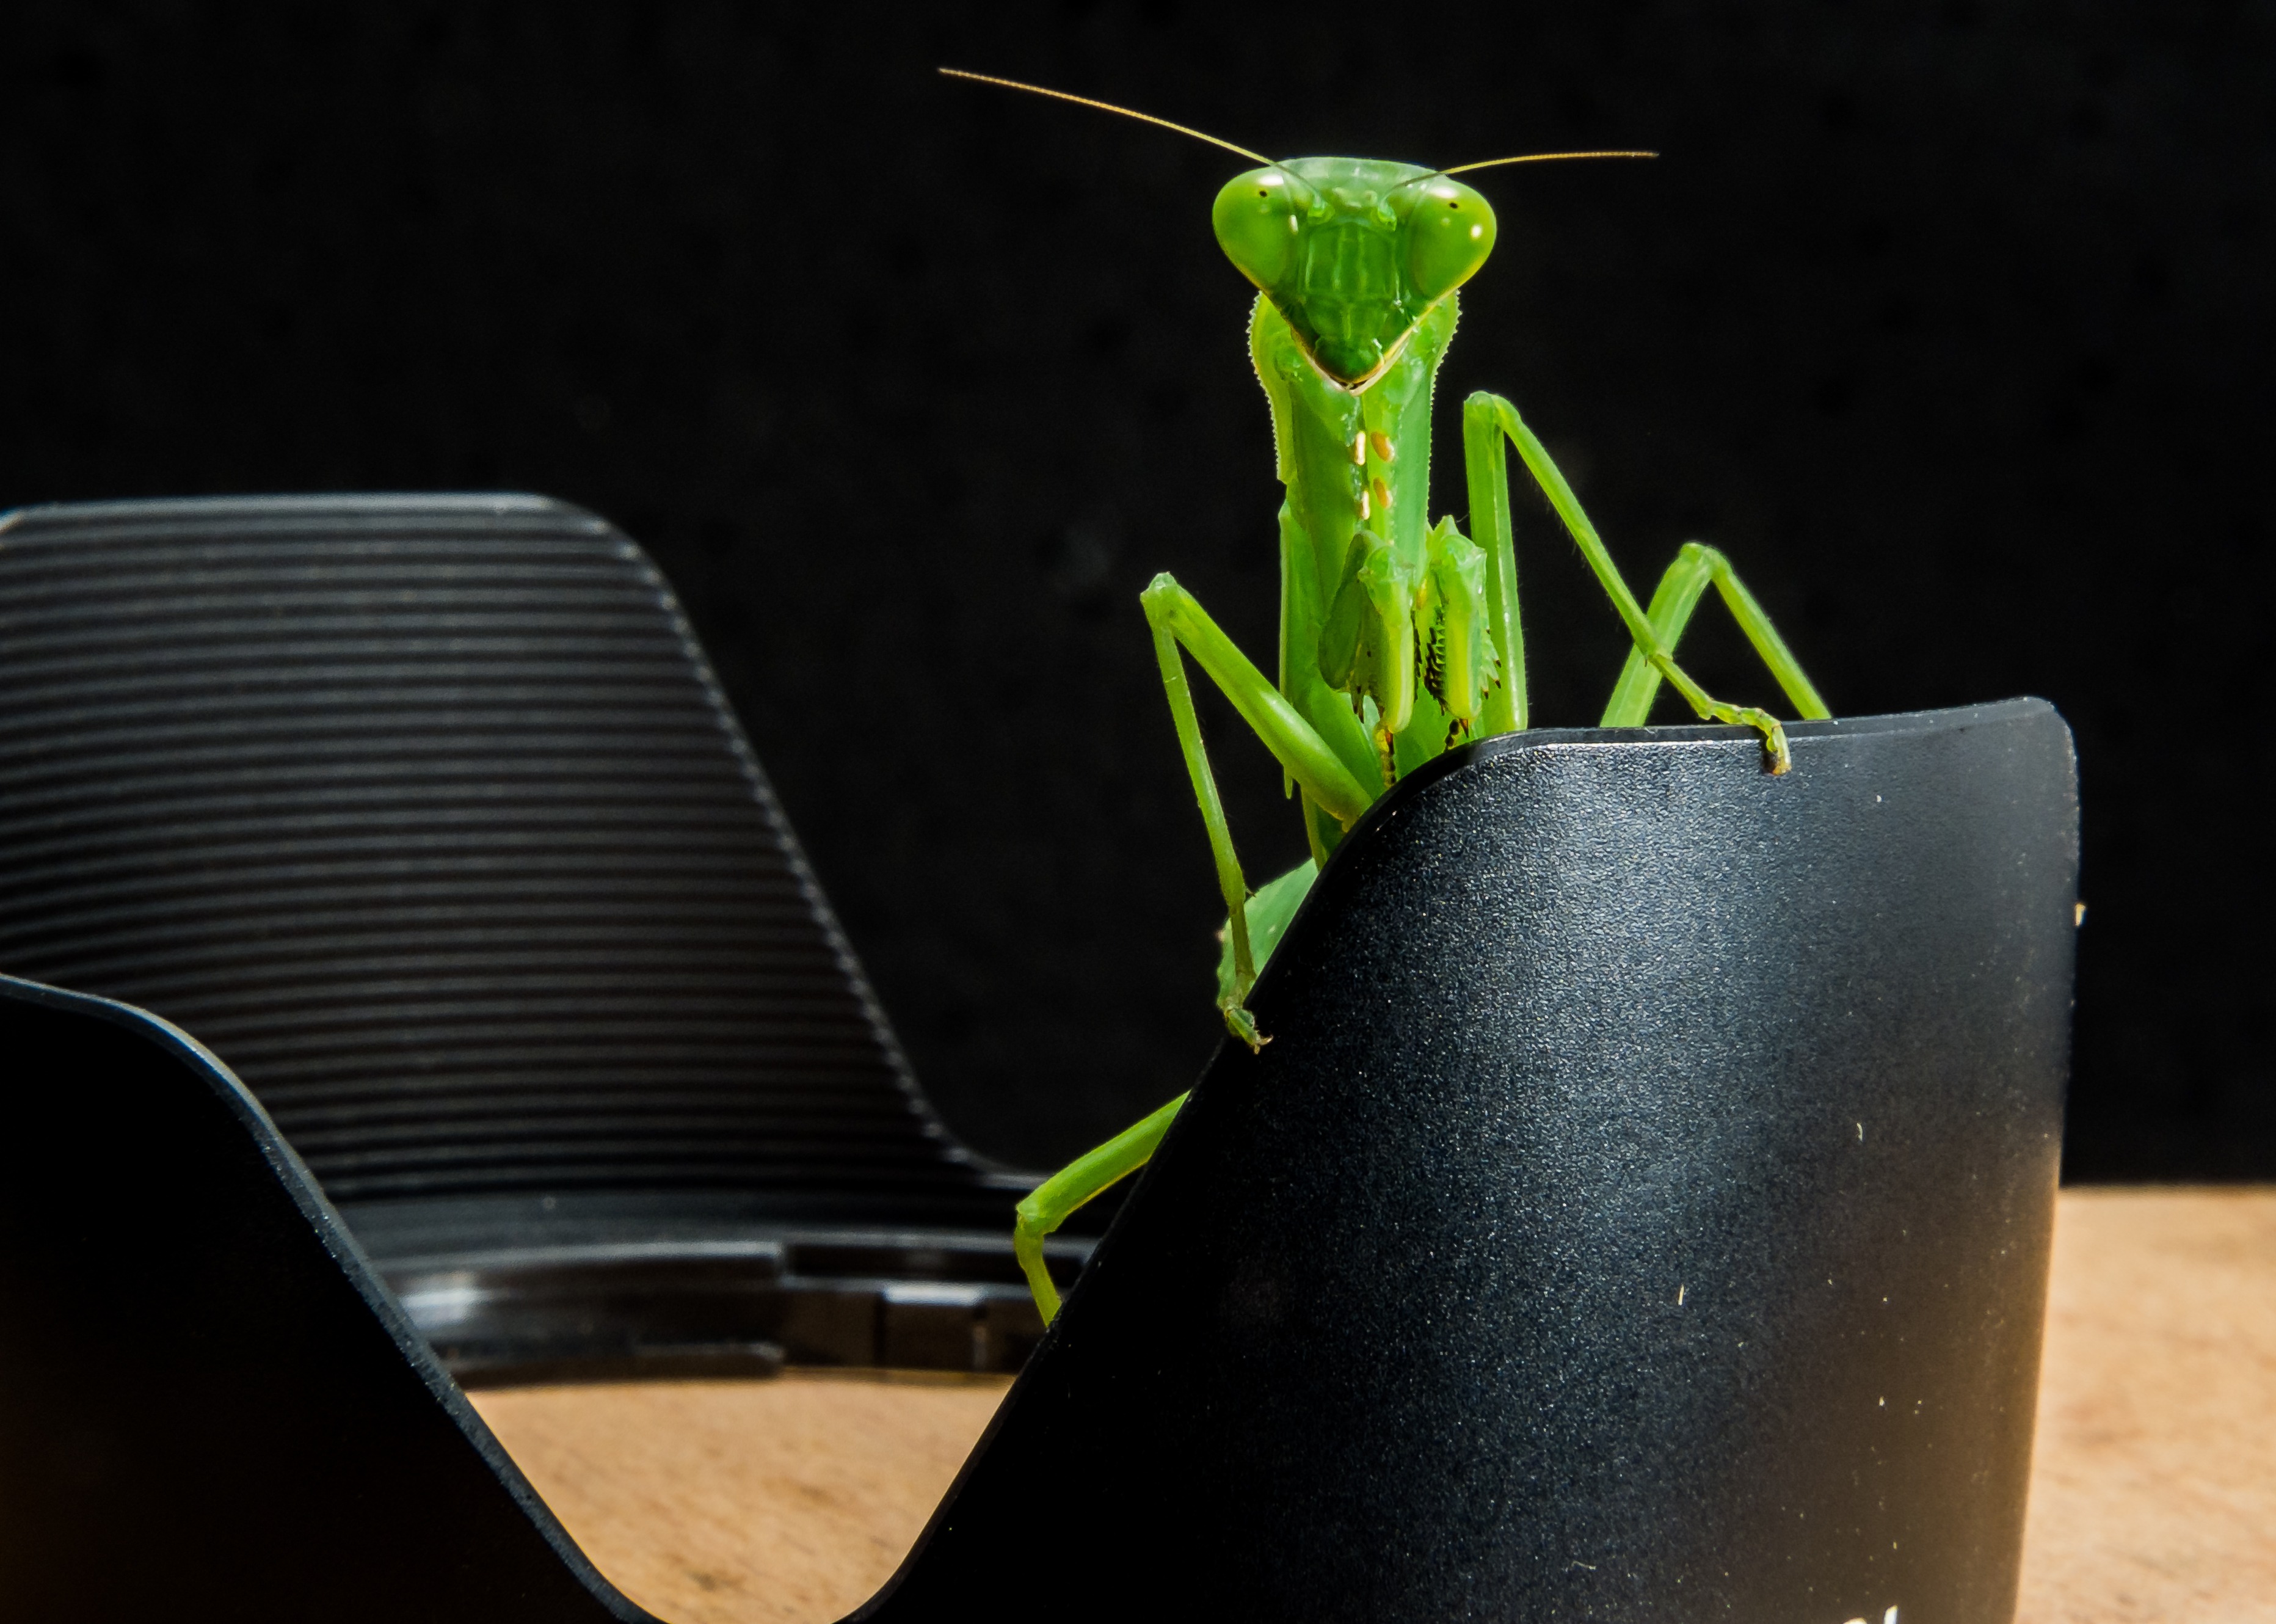
flower, green, praying mantis, insect, black, yellow, close, invertebrate, close up, macro photography, fishing locust